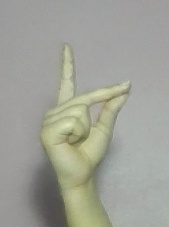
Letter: ta